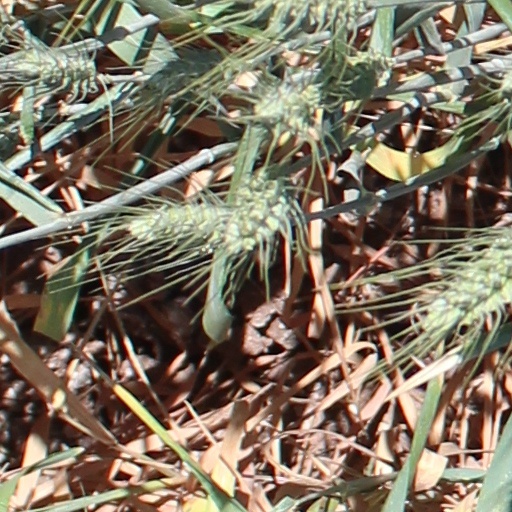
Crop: wheat